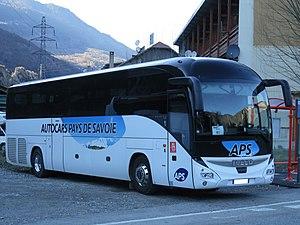
Un Iveco Magelys (Autocars Pays de Savoie) stationné dans la D97 (Petit-Cœur-La-Léchère, France) le 22 mars 2019.
Marcellaz-Albanais est une commune française située dans le département de la Haute-Savoie, en région Auvergne-Rhône-Alpes.
J’ybus est une marque déposée appartenant à la communauté de communes Rumilly Terre de Savoie, qui désigne sous ce nom le réseau de bus urbain de sa ville principale, Rumilly. Composé de trois lignes, dont une en transport à la demande, il est complété par deux lignes interurbaines reliant Annecy à Rumilly, indépendantes du réseau urbain mais gérées par l’intercommunalité.